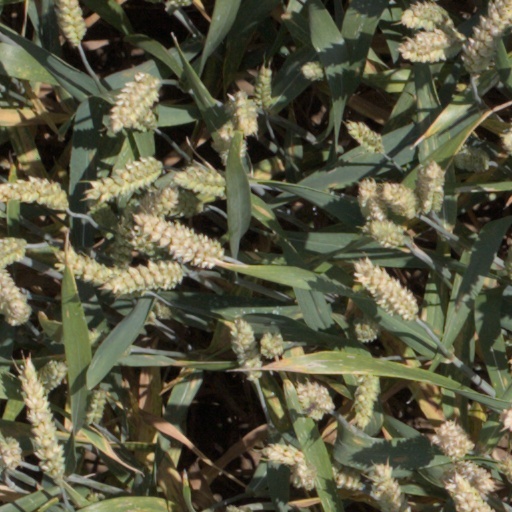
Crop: wheat